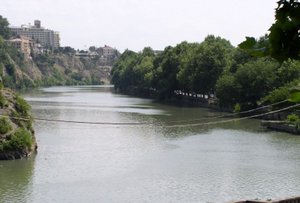
Mtkvari
Kura ved Tbilisi i Georgien
Mtkvari eller Kura er en flod i Transkaukasus. Kura udspringer i det østlige Tyrkiet i den tidligere georgiske provins Tao. Den flyder gennem Tyrkiet til Georgien og videre til Aserbajdsjan, hvor floden Araks støder til som en biflod og flyder til sidst ud i det Kaspiske Hav. Floden er 1364 km lang med et afvandingsareal på 188.000 km² og en middelvandføring på 575 m³/s.